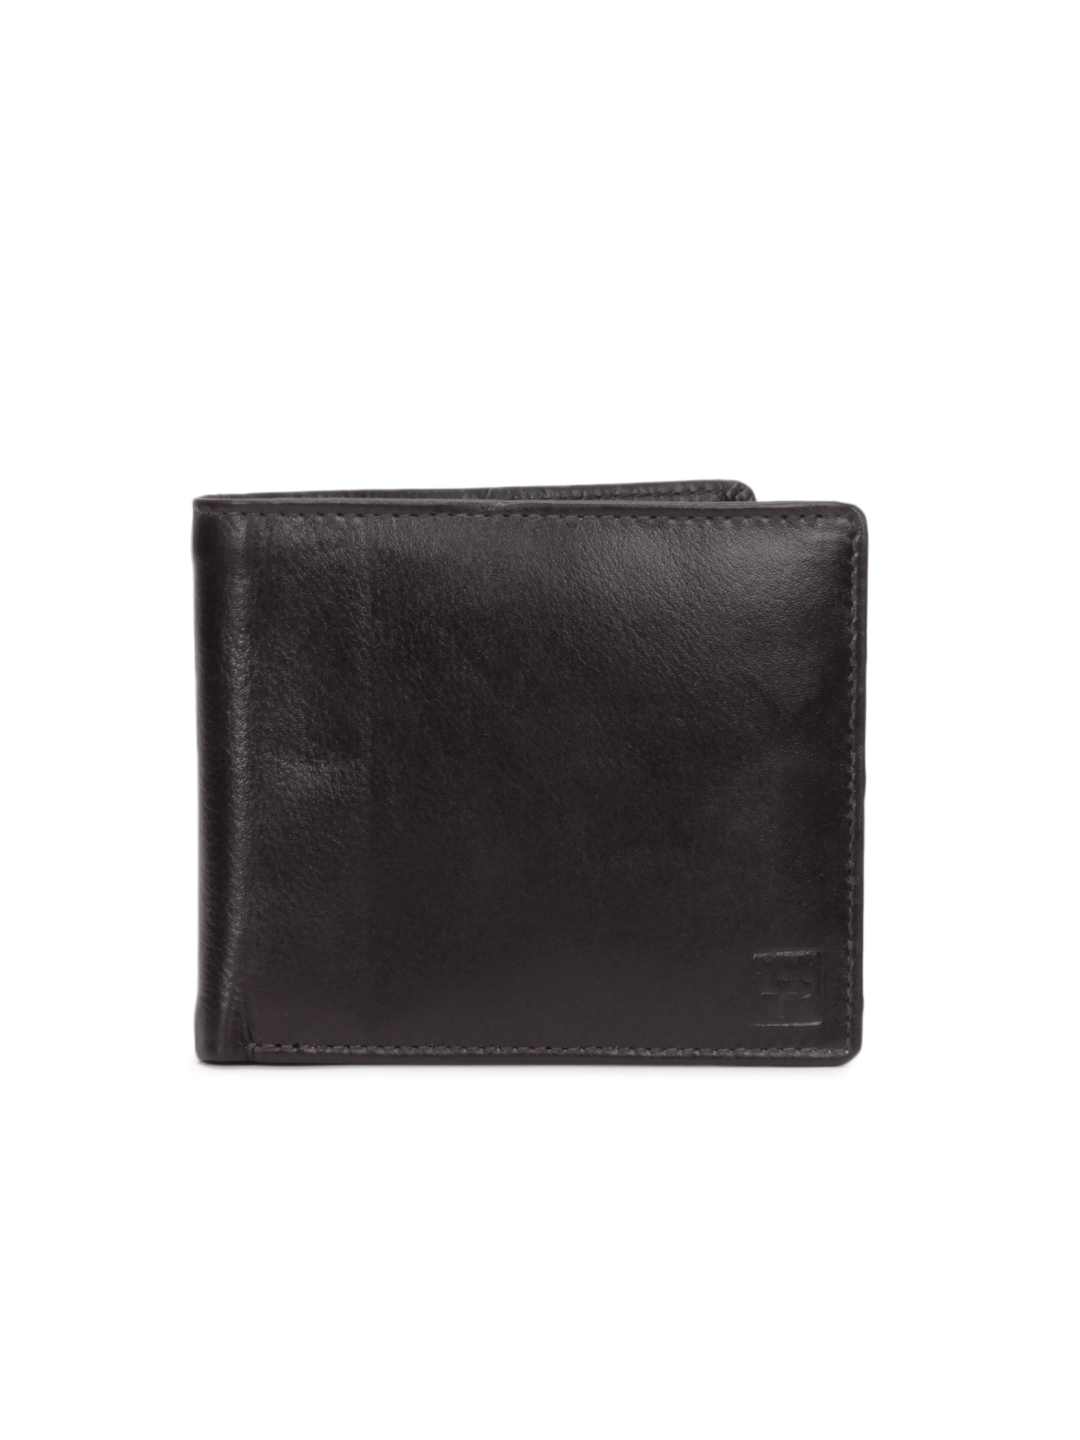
Lino Perros Men Leather Dark Brown Wallet
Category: Accessories / Wallets / Wallets
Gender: Men
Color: Brown
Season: Winter 2015
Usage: Casual